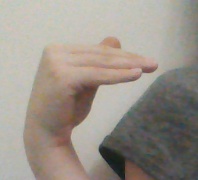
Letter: khaa